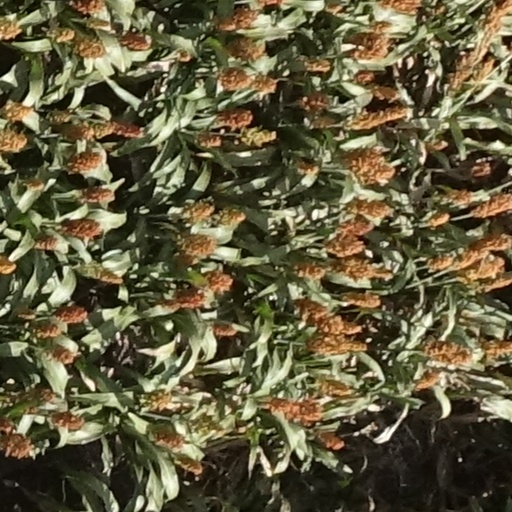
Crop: sorghum